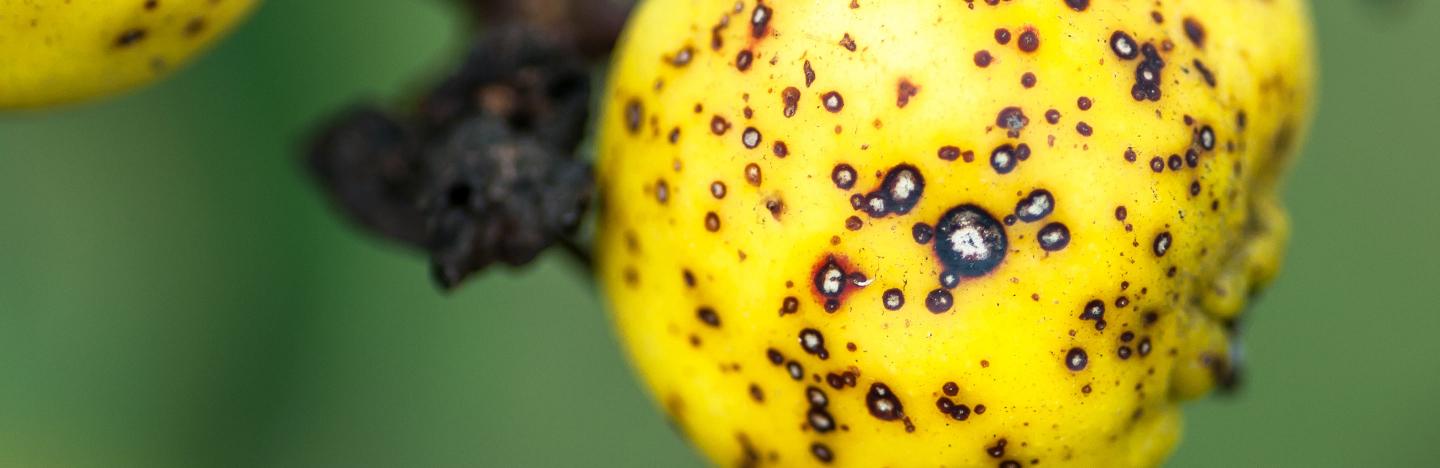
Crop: apple
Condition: scab